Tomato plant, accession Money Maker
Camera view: bottom (45 deg); turntable rotation: 90 degrees
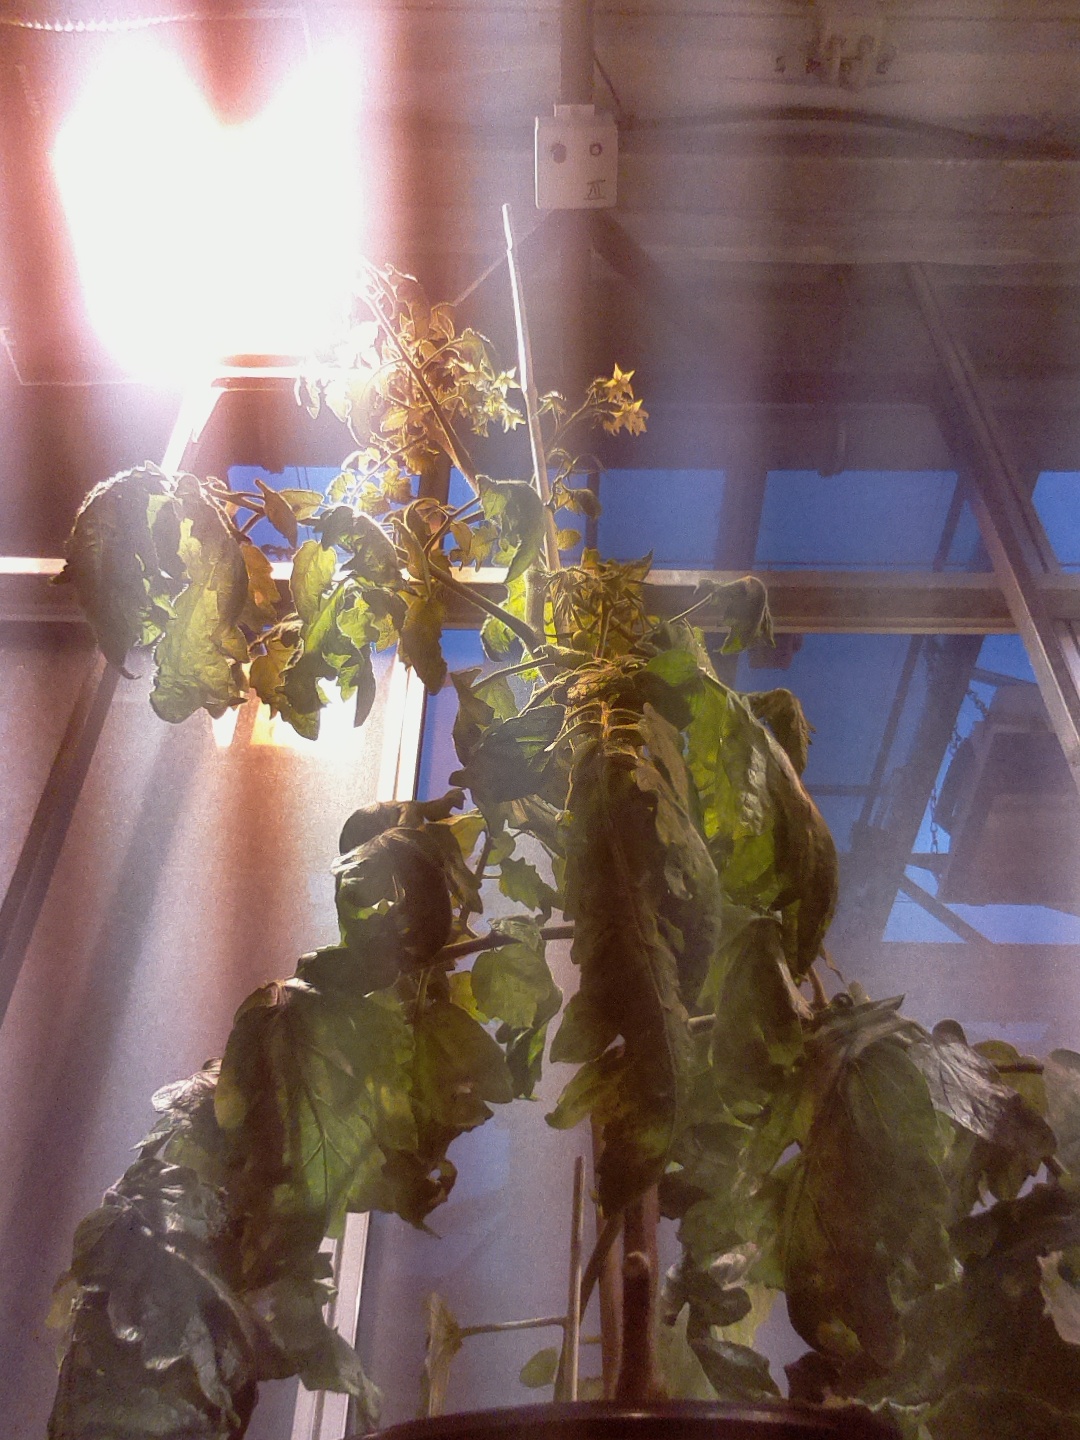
BBCH growth stage 69: End of flowering, 90%-100% of flowers open, more petals falling